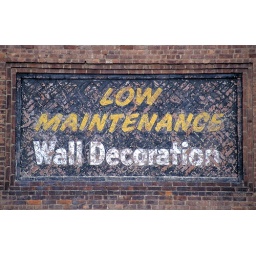
On the exterior wall of an old industrial building off Route 9A in Buchanan, NY, near Peekskill.